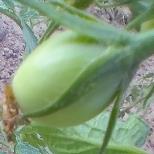
Crop: Tomato
Condition: healthy-fruit